Chinese imperial cuisine

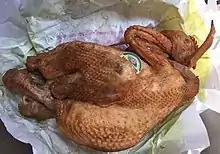
Dezhou braised chicken

Dezhou braised chicken is a traditional dish from Dezhou City, Shandong Province and it is named after its place of origin. When the Qianlong Emperor travelled to Dezhou City, a Han Chinese family made braised chicken for him. The emperor thought highly of this dish and praised it as "a wonder of all cuisine". After eating Dezhou braised chicken, the Qianlong Emperor ordered that this dish be included in the menu of imperial cuisine. Dezhou braised chicken features red glossy skin, tender texture, aromatic smell, and a juicy taste.